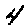
Label: 4